Pierre-Nolasque Bergeret

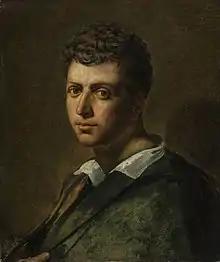
Self-portrait of Pierre-Nolasque Bergeret, circa 1804

Pierre-Nolasque Bergeret (30 January 1782, Bordeaux – 21 February 1863, Paris) was a French painter, pioneer lithographer and designer of medals and costumes for the stage, who studied with Jacques-Louis David.